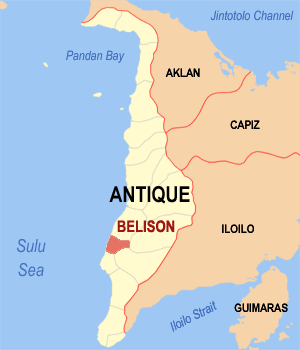
Belison est une municipalité de la province d’Antique, aux Philippines.